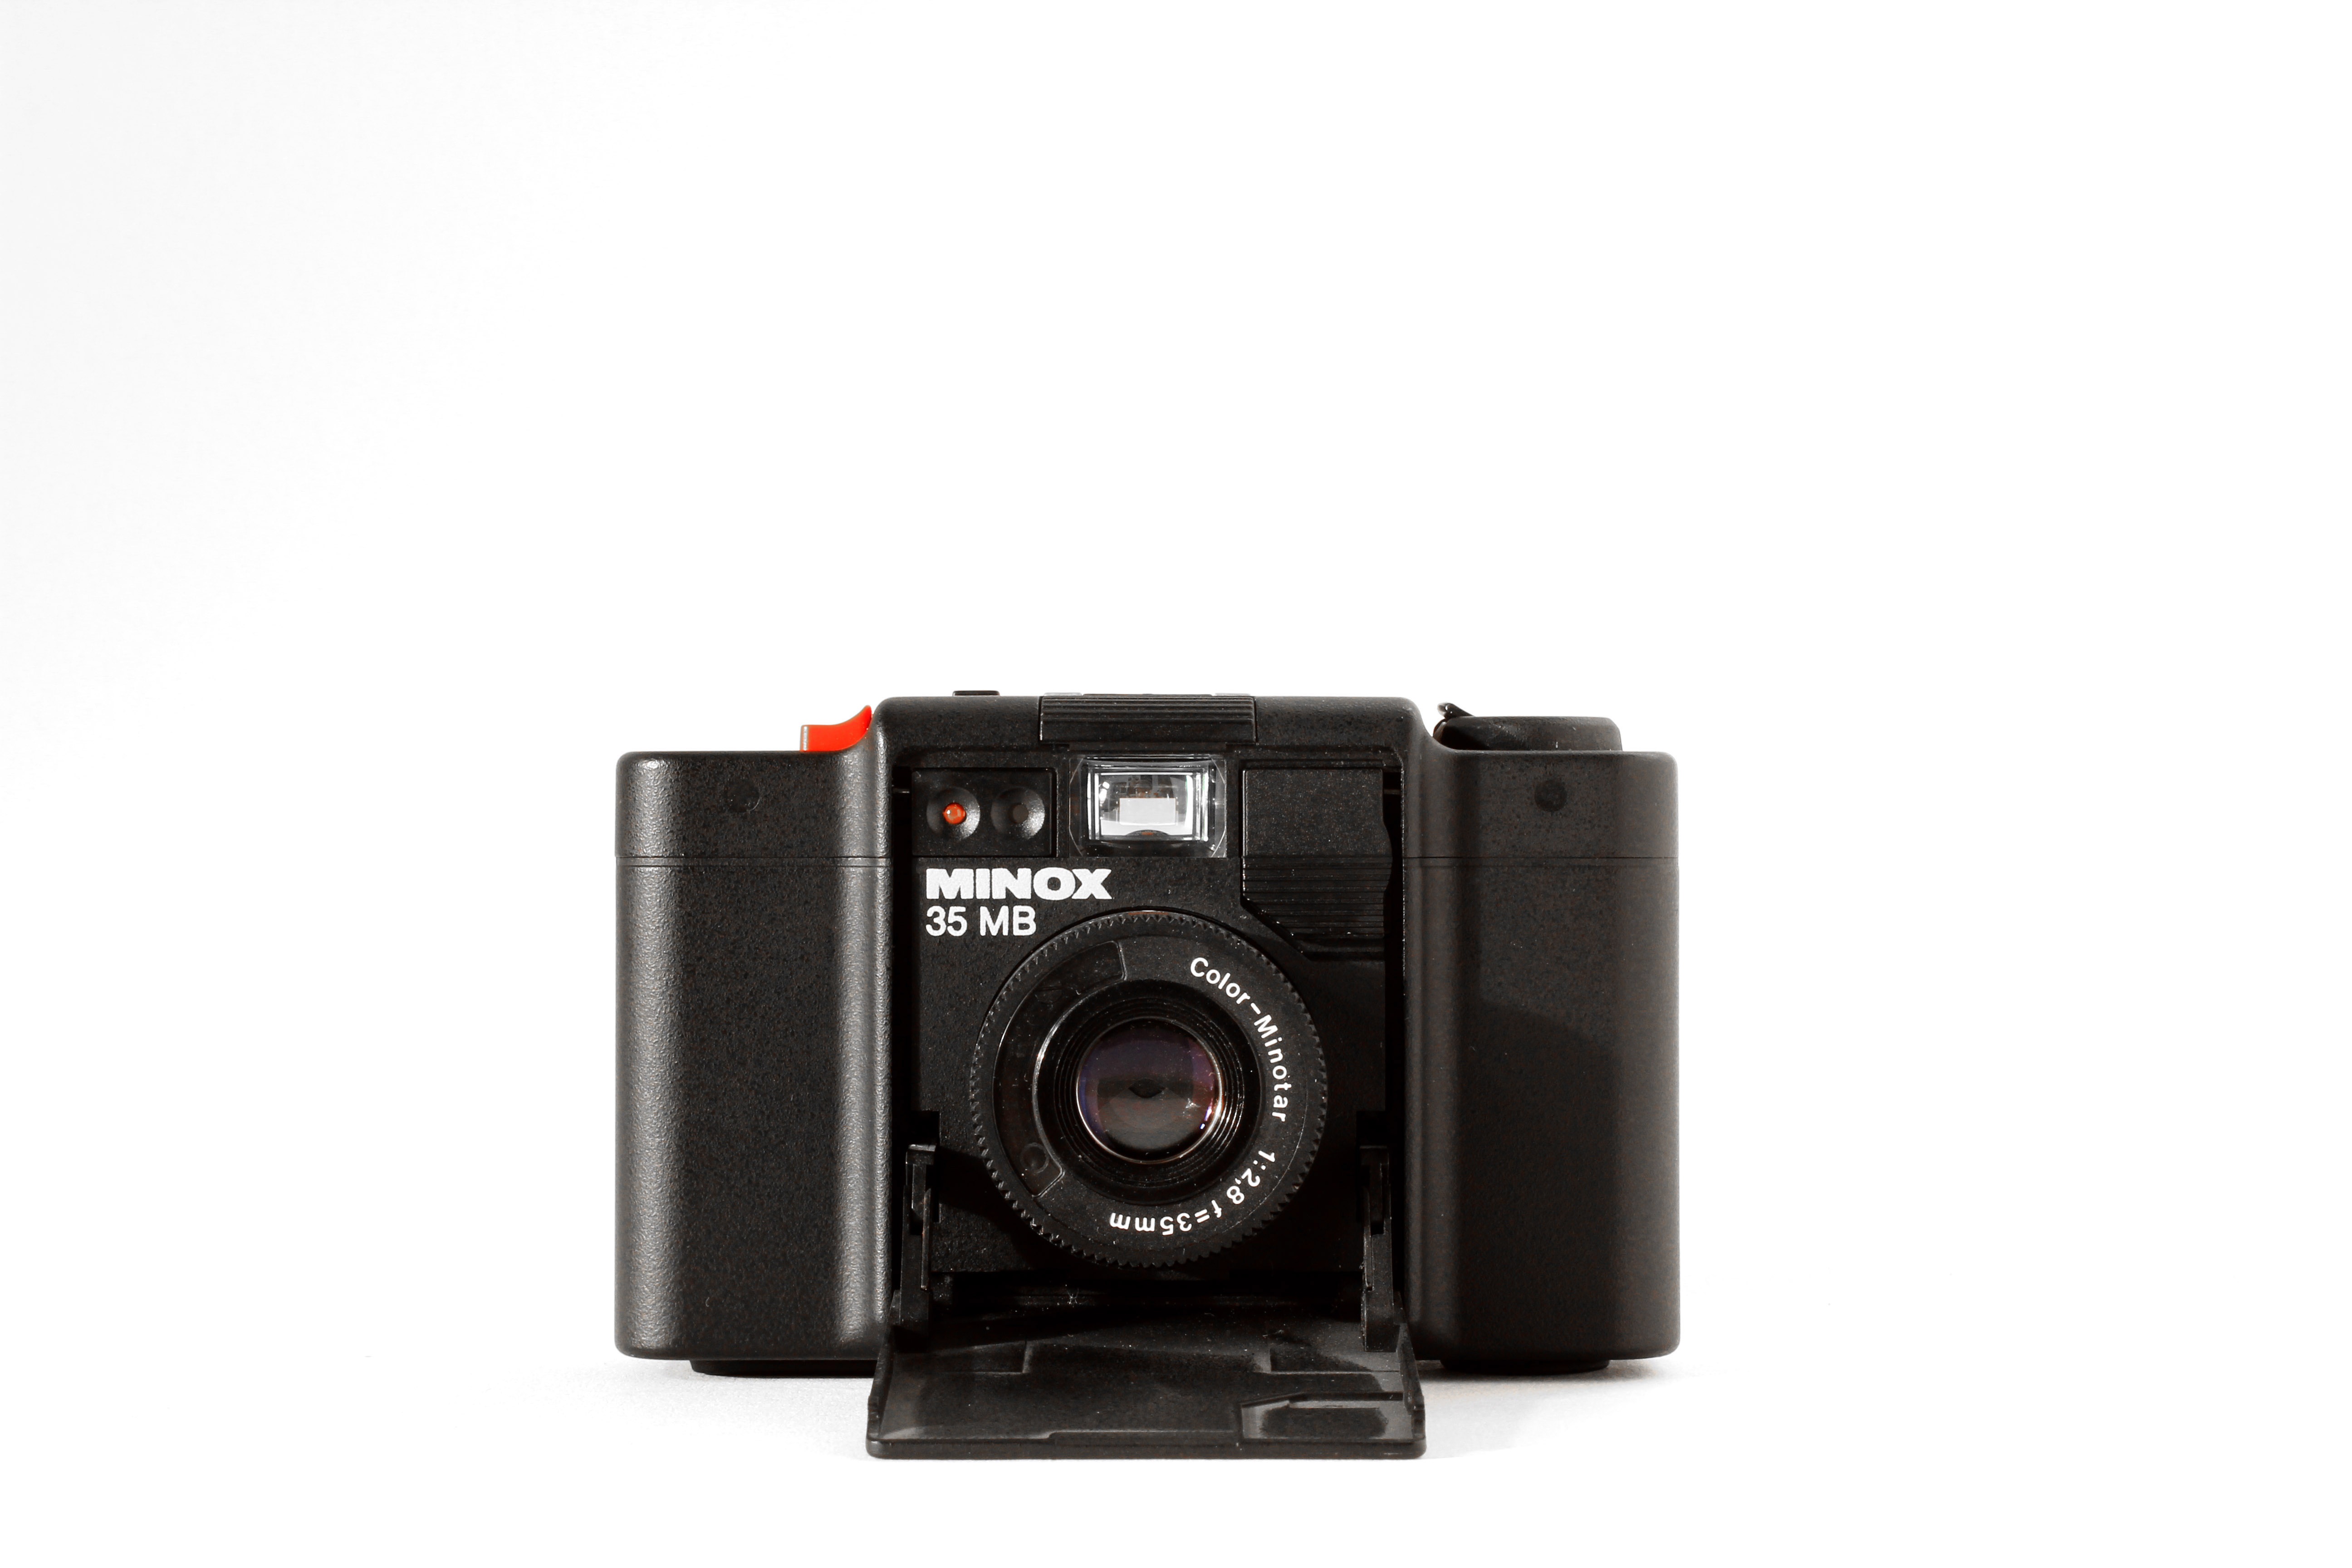
camera, photography, vintage, retro, old, film, photo, analog, lens, film camera, nostalgia, old camera, hipster, product, flash, digital camera, photograph, minox, camera lens, retro look, photo camera, rangefinder camera, analog camera, product design, digital slr, single lens reflex camera, cameras optics, mirrorless interchangeable lens camera, teleconverter, camera accessory